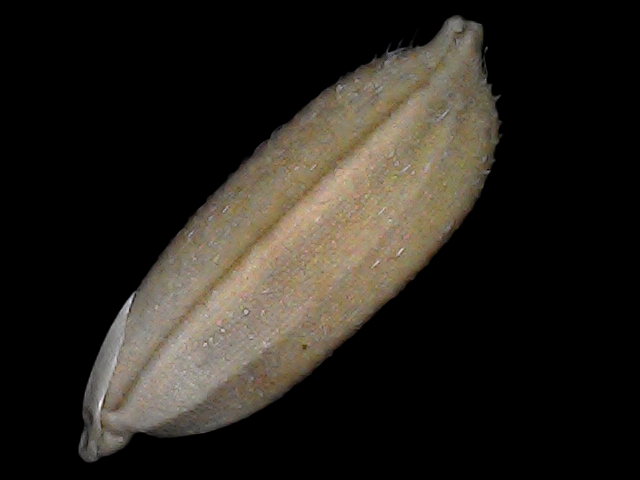
Rice variety: Br22